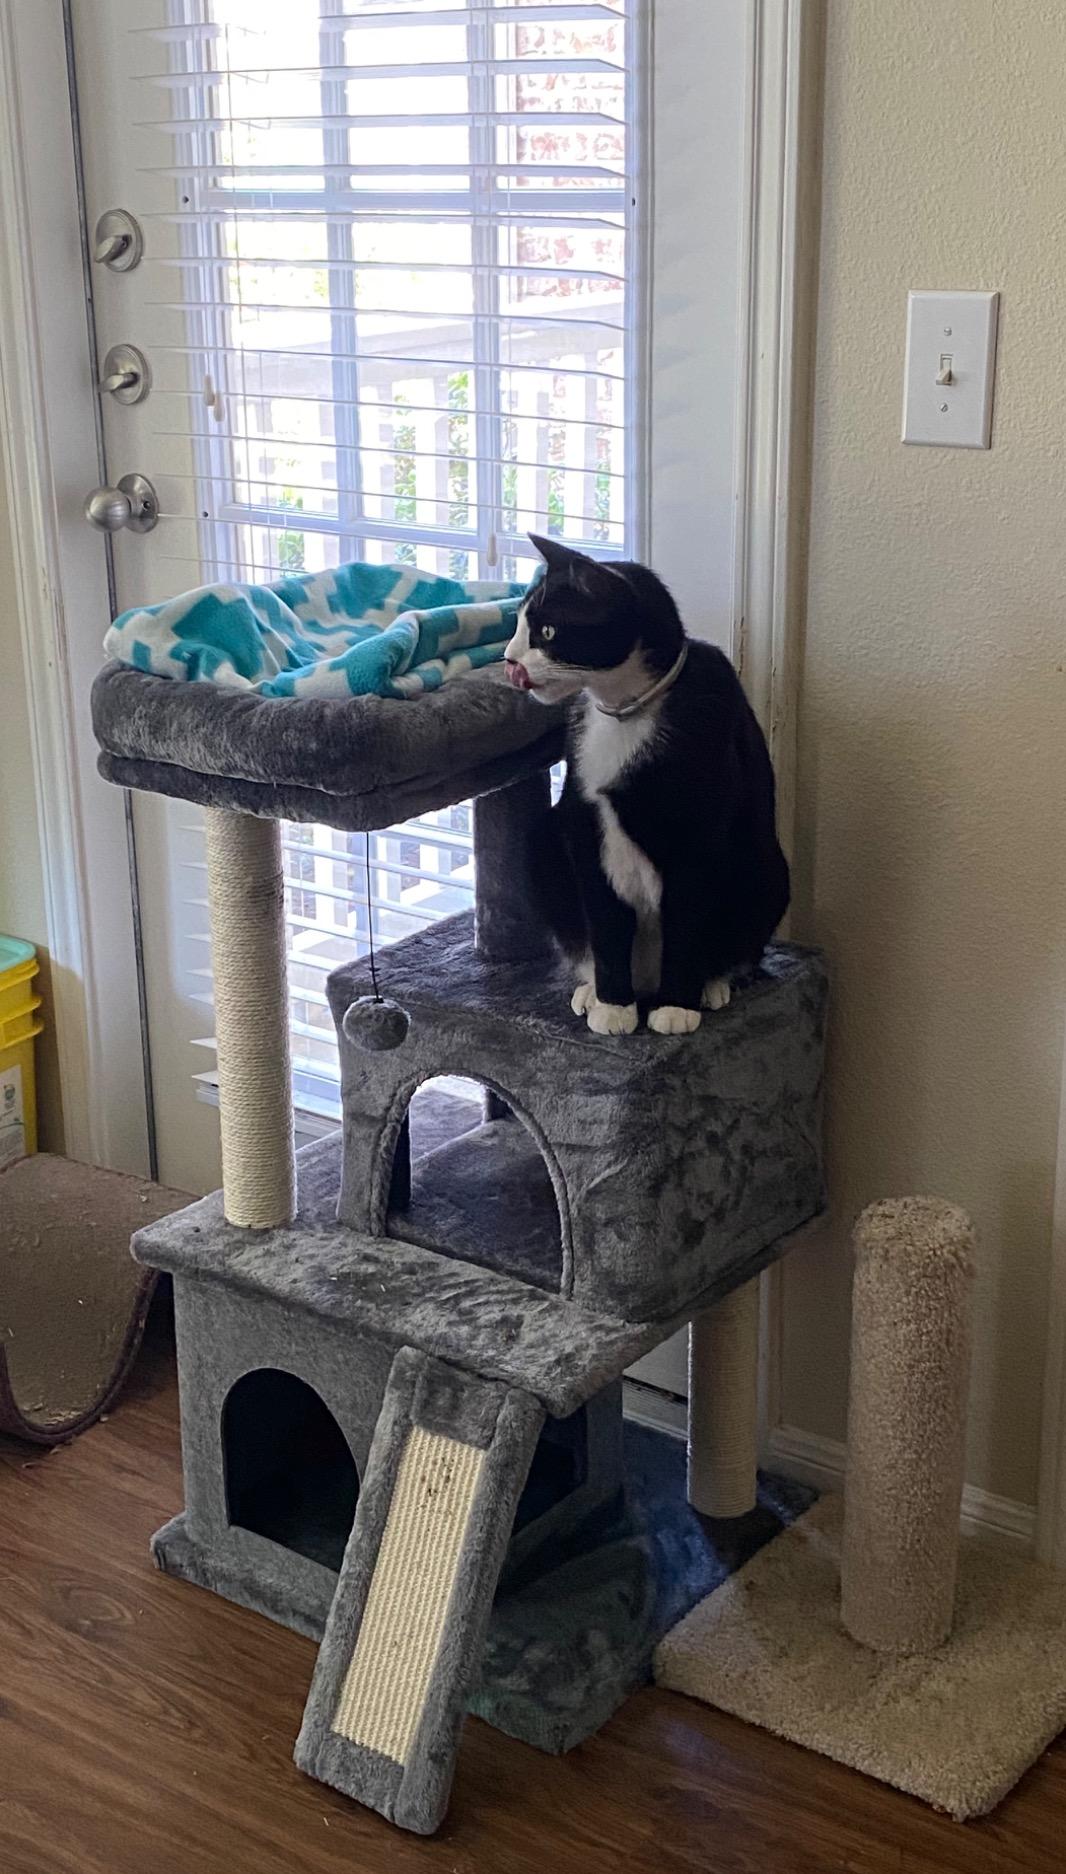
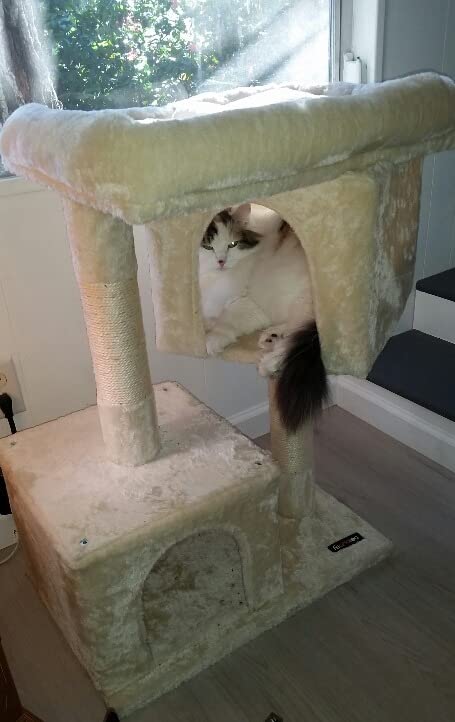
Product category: items_cat tree
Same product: no